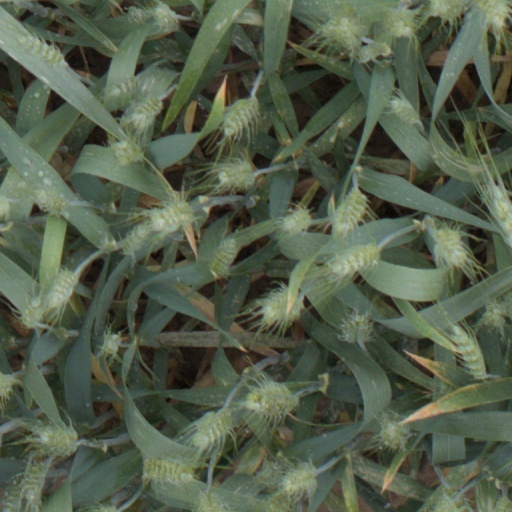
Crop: wheat